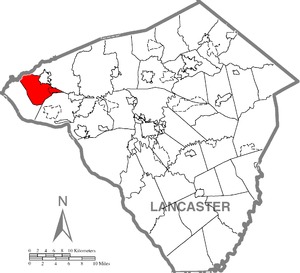
West Donegal Township est un township situé au nord-ouest du comté de Lancaster, en Pennsylvanie, aux États-Unis. En 2010, il comptait une population de 8 260 habitants.